Monsters, Inc. (franchise)

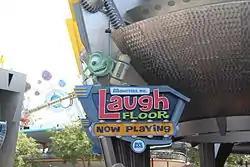
Monsters, Inc. Laugh Floor sign in Tomorrowland at Magic Kingdom

Monsters, Inc. Mike & Sulley to the Rescue! is a dark ride attraction in Hollywood Land at Disney California Adventure at the Disneyland Resort in Anaheim, California. It opened on January 22, 2006 and replaced the Superstar Limo dark ride. It is scheduled to close in early 2026 to make way for an "Avatar"–themed land.